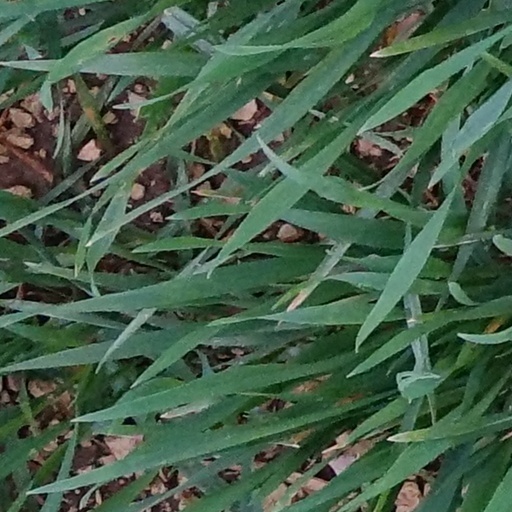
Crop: wheat